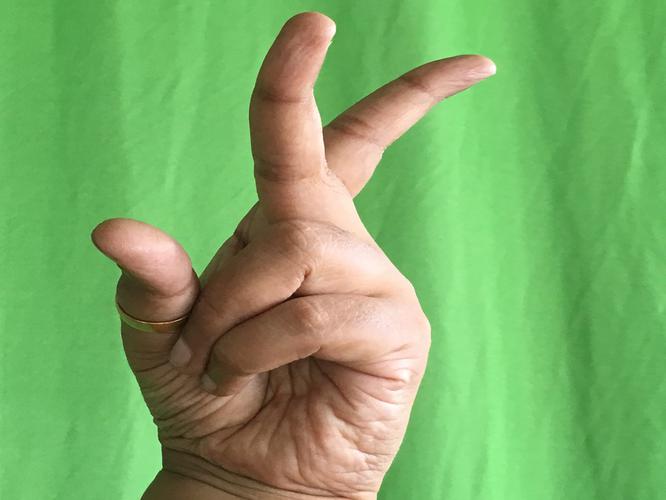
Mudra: Katrimukha
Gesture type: single_hand